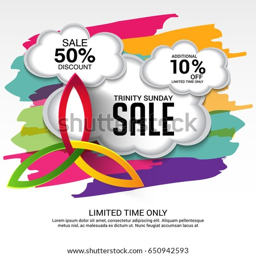
vector illustration of a banner for holiday .